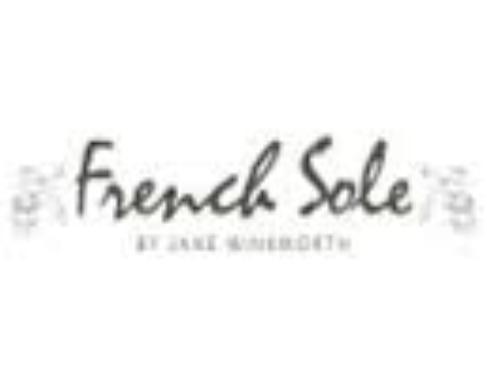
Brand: French Sole
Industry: Clothes